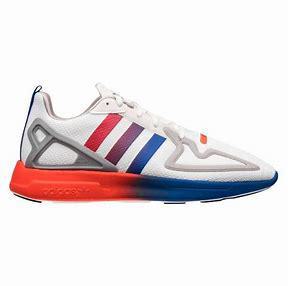
Brand: Adidas
Model: ZX 2K Flux